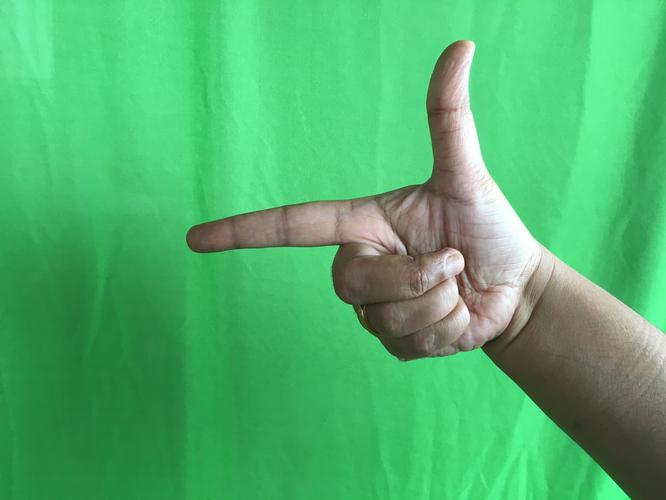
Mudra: Chandrakala
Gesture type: single_hand